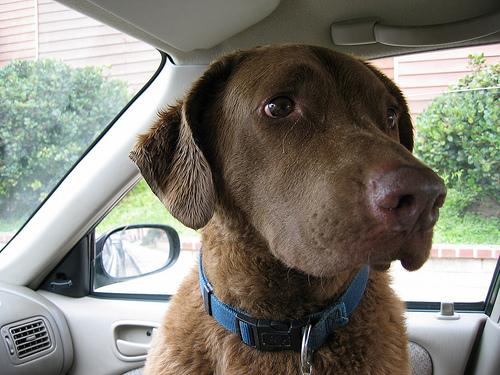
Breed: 215-n000075-Chesapeake_Bay_retriever